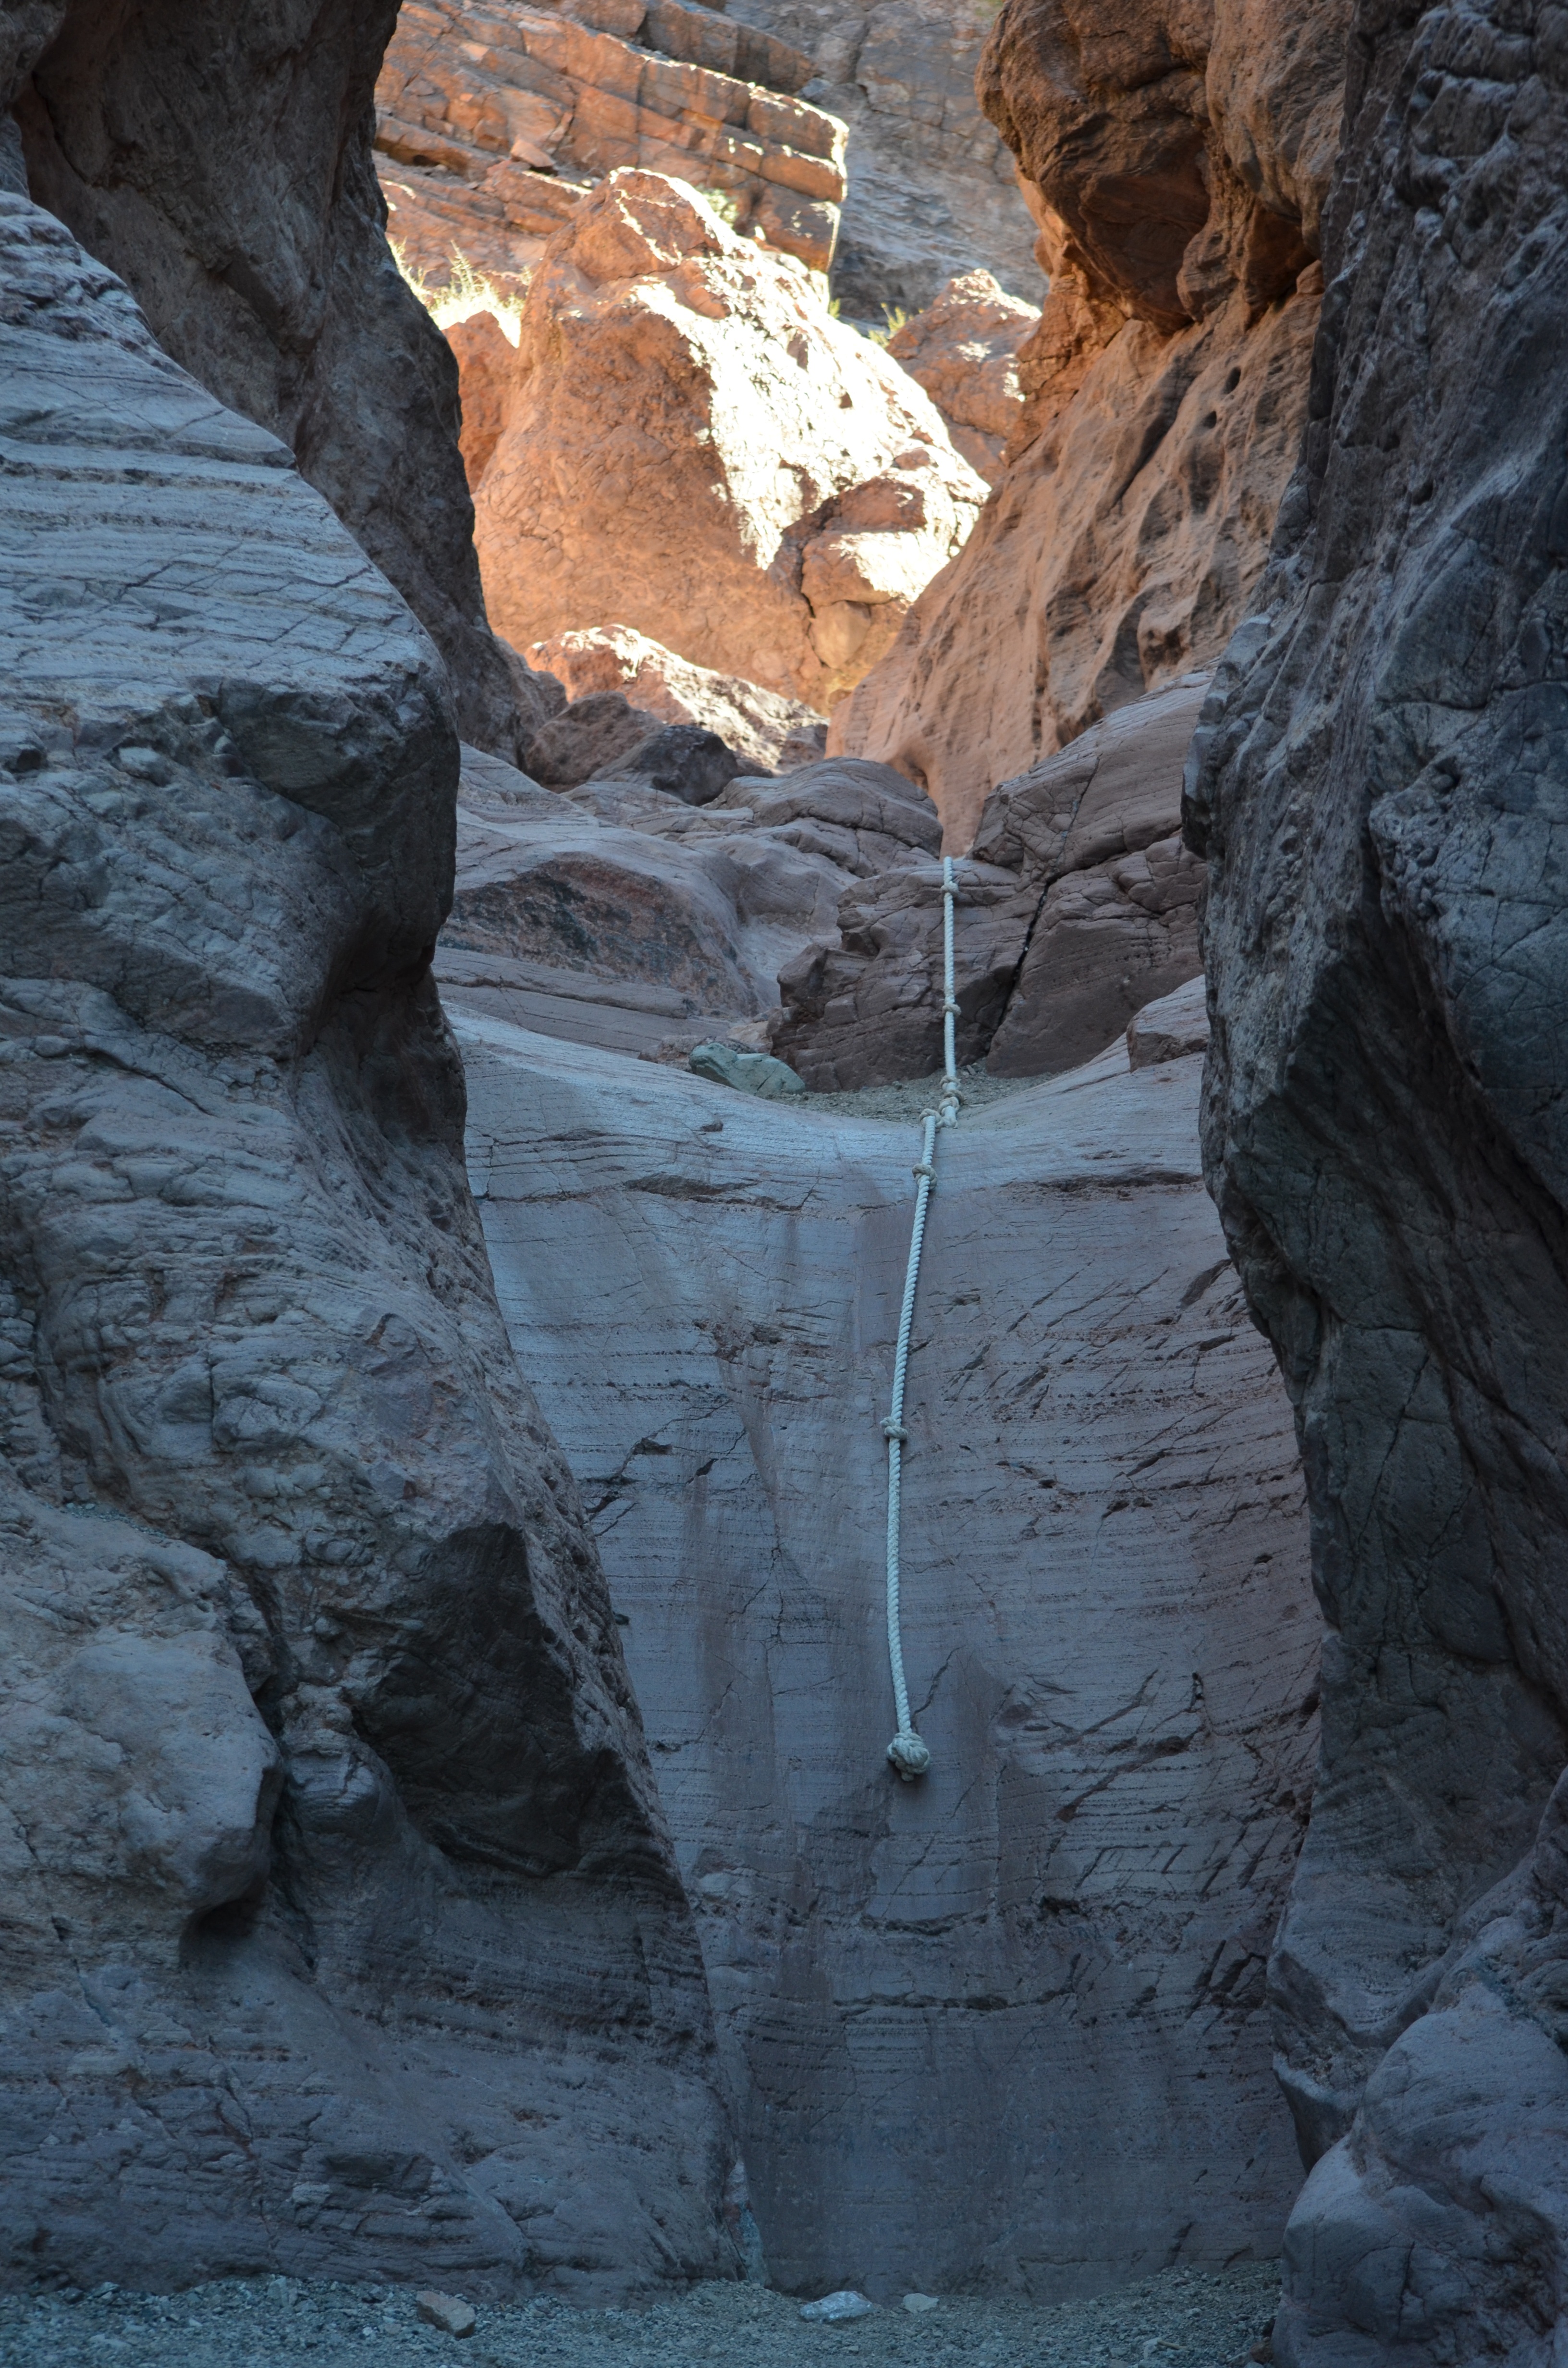
rock, adventure, formation, cliff, ice, scenic, canyon, terrain, arizona, geology, wadi, landform, geographical feature, lake havasu, sarahs crack canyon